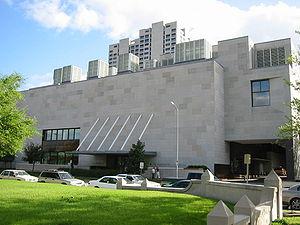
Cette liste, forcément incomplète puisqu'il n'existe pas de catalogue raisonné des œuvres de Braque, recense en priorité, parmi les pièces les plus importantes de l'artiste, celles qui sont exposées dans des musées. Ou bien, dans le cas de collections particulières, celles qui sont le plus souvent prêtées et qui apparaissent dans les rétrospectives. Les œuvres de Georges Braque se composent principalement de tableaux, catégorie dans laquelle se trouvent les papiers collés, qui sont des compositions, à ne pas à confondre avec des collages. L'artiste a aussi réalisé des livres d'artistes, des lithographies, des eaux-fortes, des sculptures, des tapisseries et des bijoux.
Le musée des Beaux-Arts de Houston, est un musée situé dans la ville de Houston au Texas. Il s'agit du plus grand musée d'art de l'État. Les collections rassemblent environ 56 000 œuvres s'étalant sur une période de six mille ans.